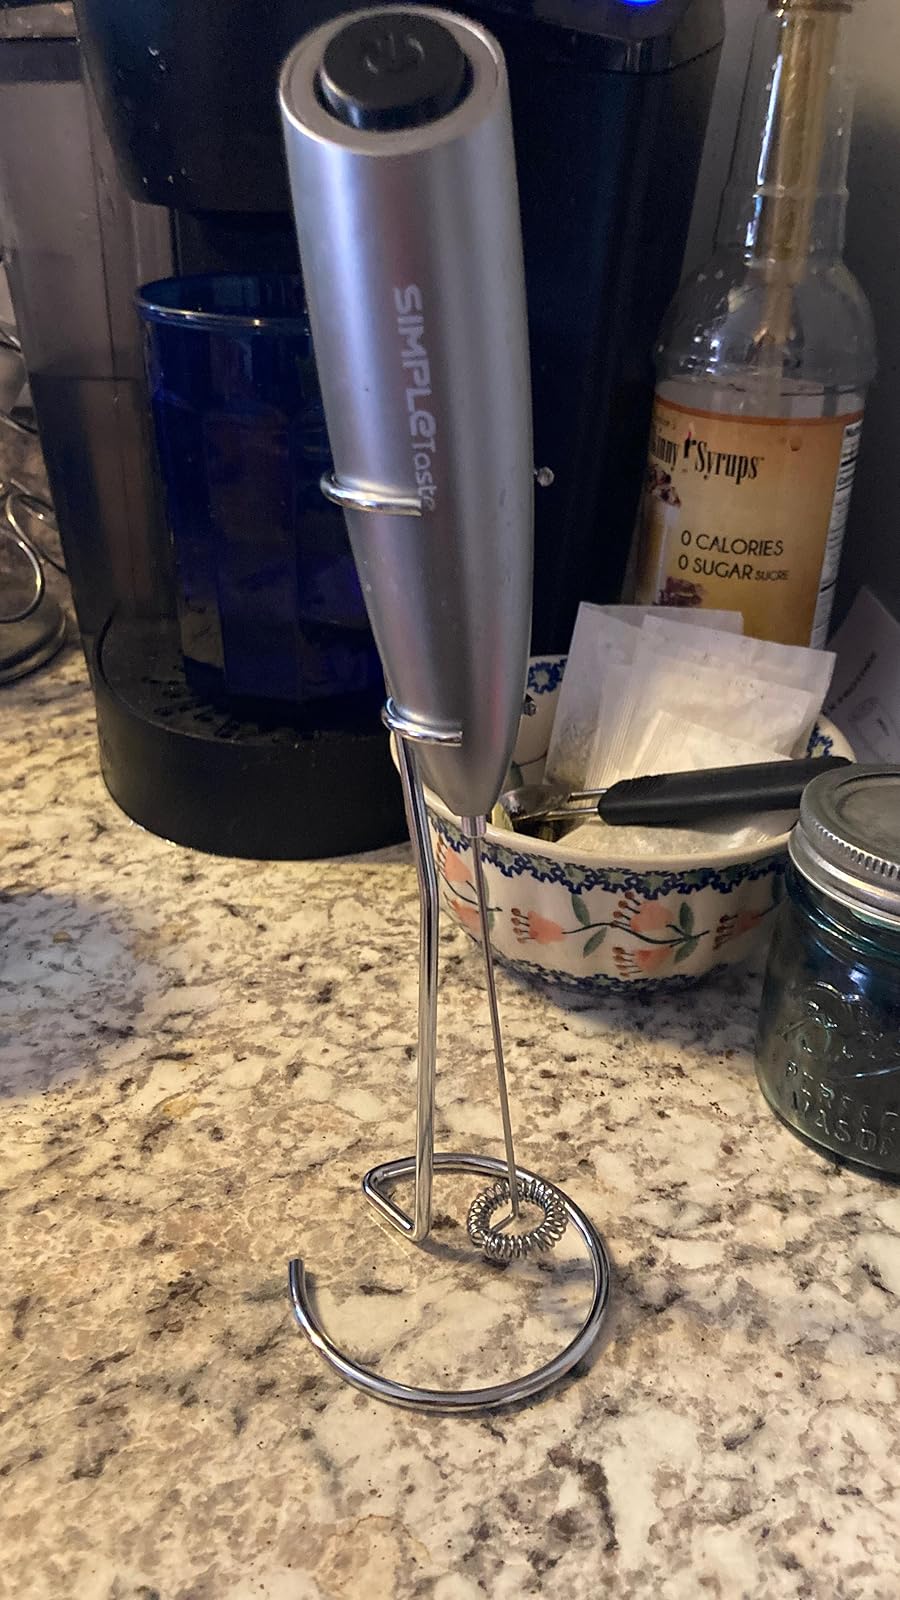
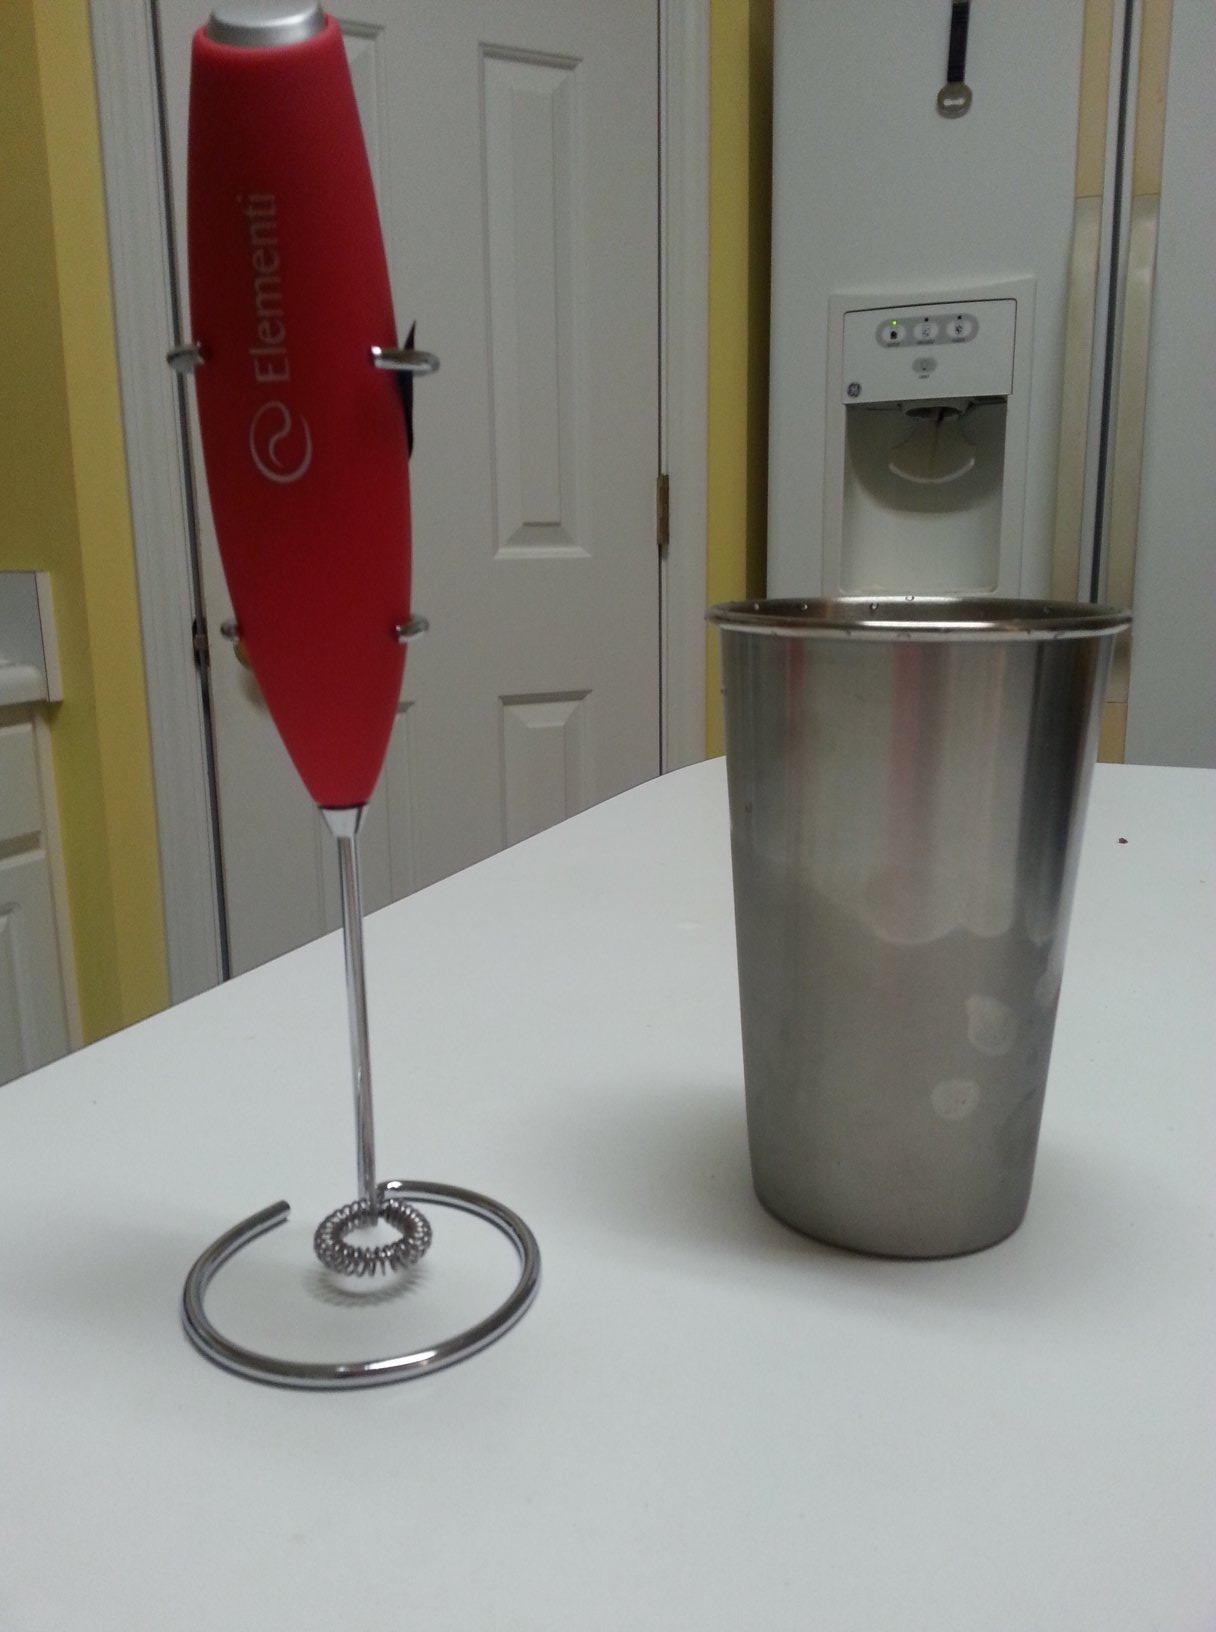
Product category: items_mixer
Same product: no